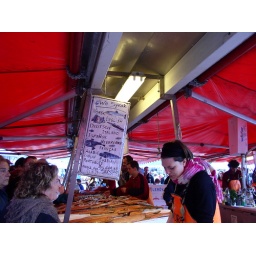
fish market in Norway